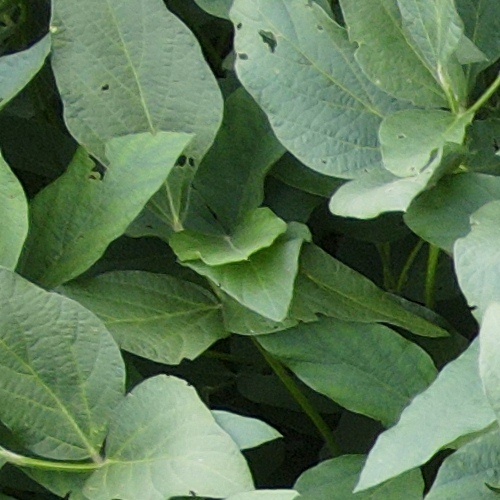
Label: Caterpillar